Roderick Strong

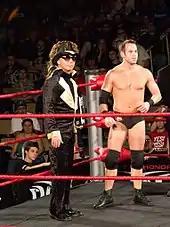
Strong with his manager Truth Martini

On an episode of ROH on HDNet, Strong was chosen as a judge for the Tyler Black/Austin Aries match for the ROH World Title on February 13. Strong accepted the position as Black promised that, should he win the title, Strong will be given a championship match.